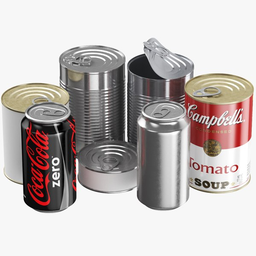
Label: metal